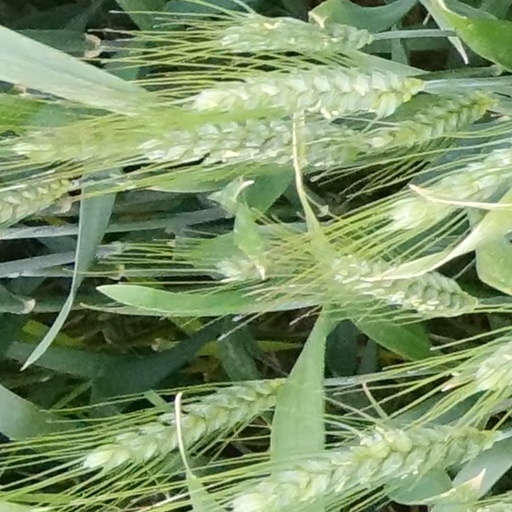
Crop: wheat